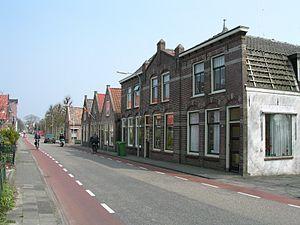
Westeinde est un hameau situé dans la commune néerlandaise d'Enkhuizen, dans la province de la Hollande-Septentrionale. En 2008, le hameau comptait 220 habitants.